Batman: Year 100

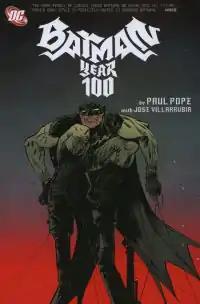
Cover to trade paperback, art by Paul Pope.

Batman: Year 100 is a four-issue American comic book mini-series starring Batman, published in 2006 by the publishing company DC Comics. It was written and illustrated by Paul Pope and colored by José Villarrubia.